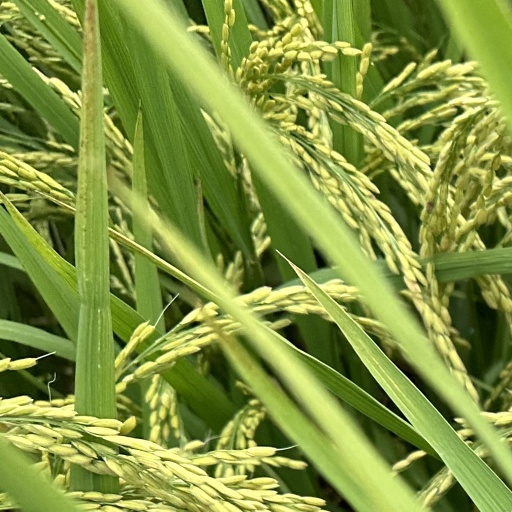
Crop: rice